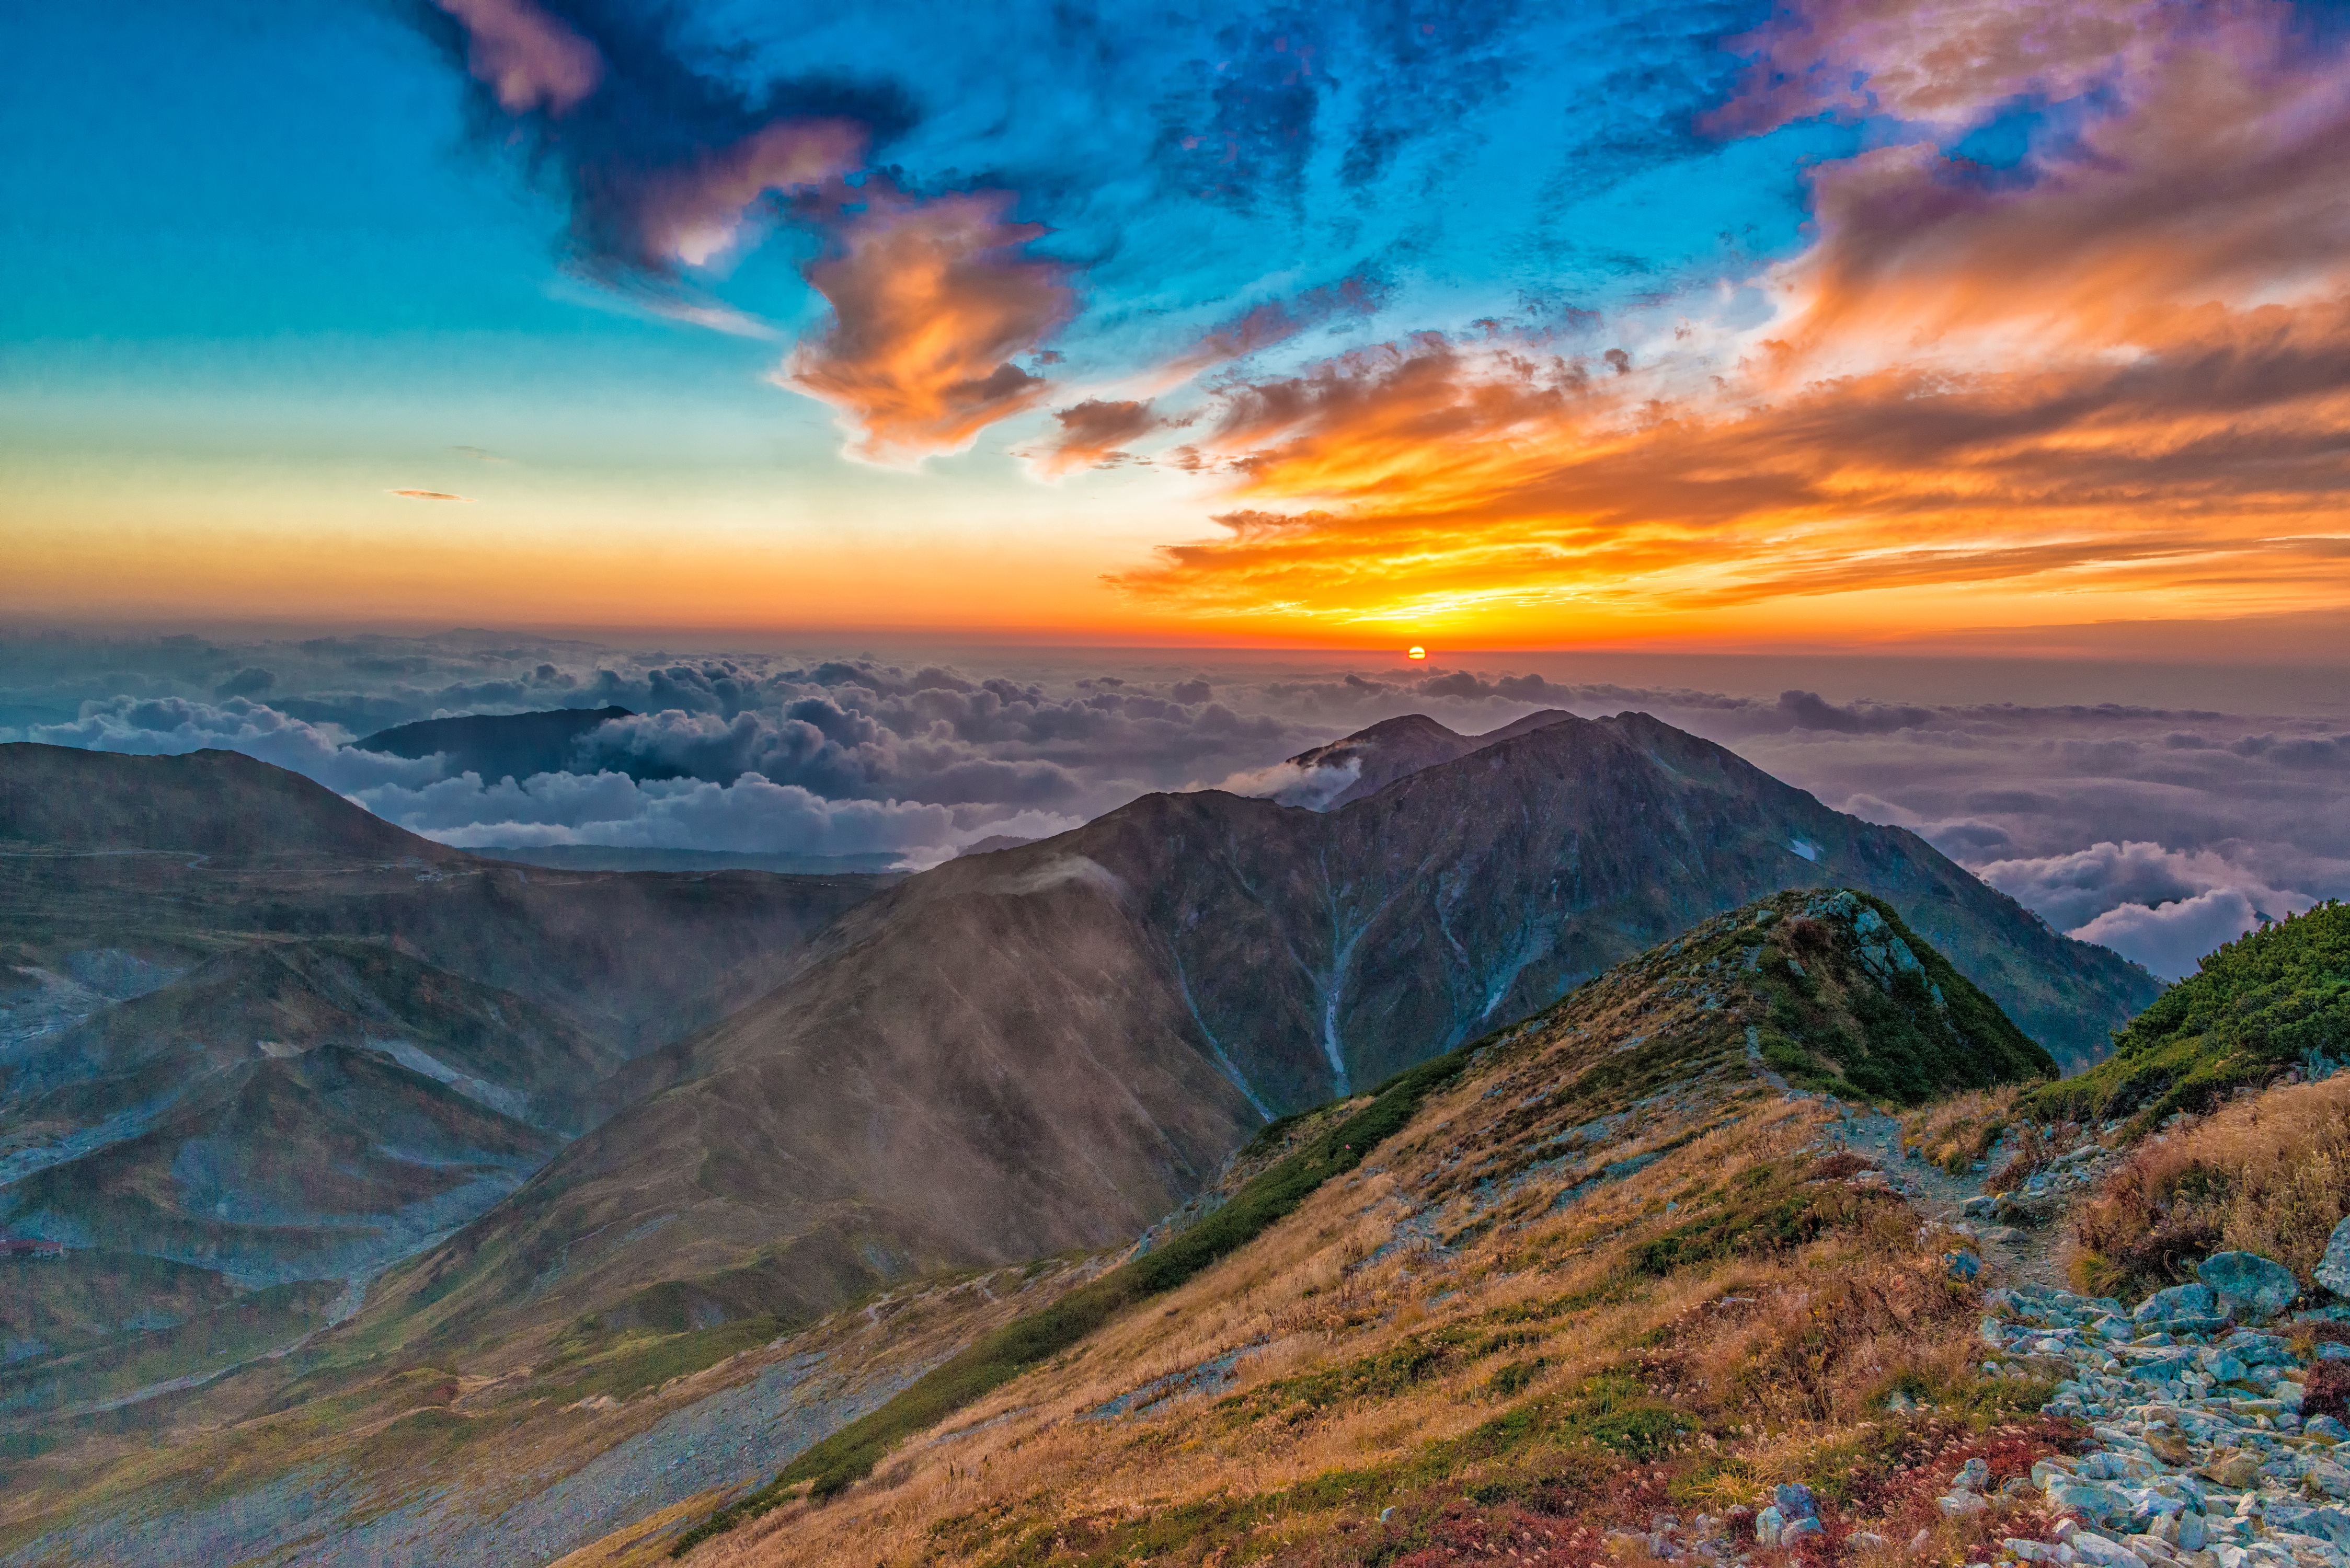
landscape, sea, nature, horizon, mountain, cloud, sky, sunrise, sunset, morning, hill, dawn, mountain range, dusk, autumn, japan, september, plateau, fell, loch, landform, tateyama, mountainous landforms, northern alps